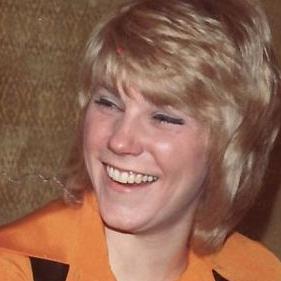
Age: 24